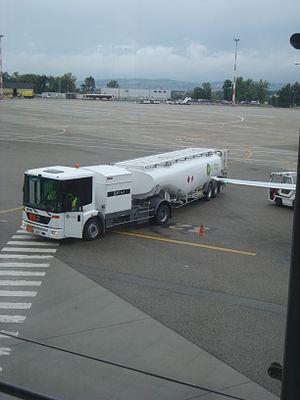
Camion avitailleur à l'aéroport de Bâle-Mulhouse
En astronautique, un avitailleur est un véhicule-citerne destiné à assurer le transport des ergols liquides et le remplissage des réservoirs d'un engin spatial. Les termes correspondants en anglais sont fuelling vehicle, bowser, fuelling cart.